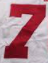
Number: 7